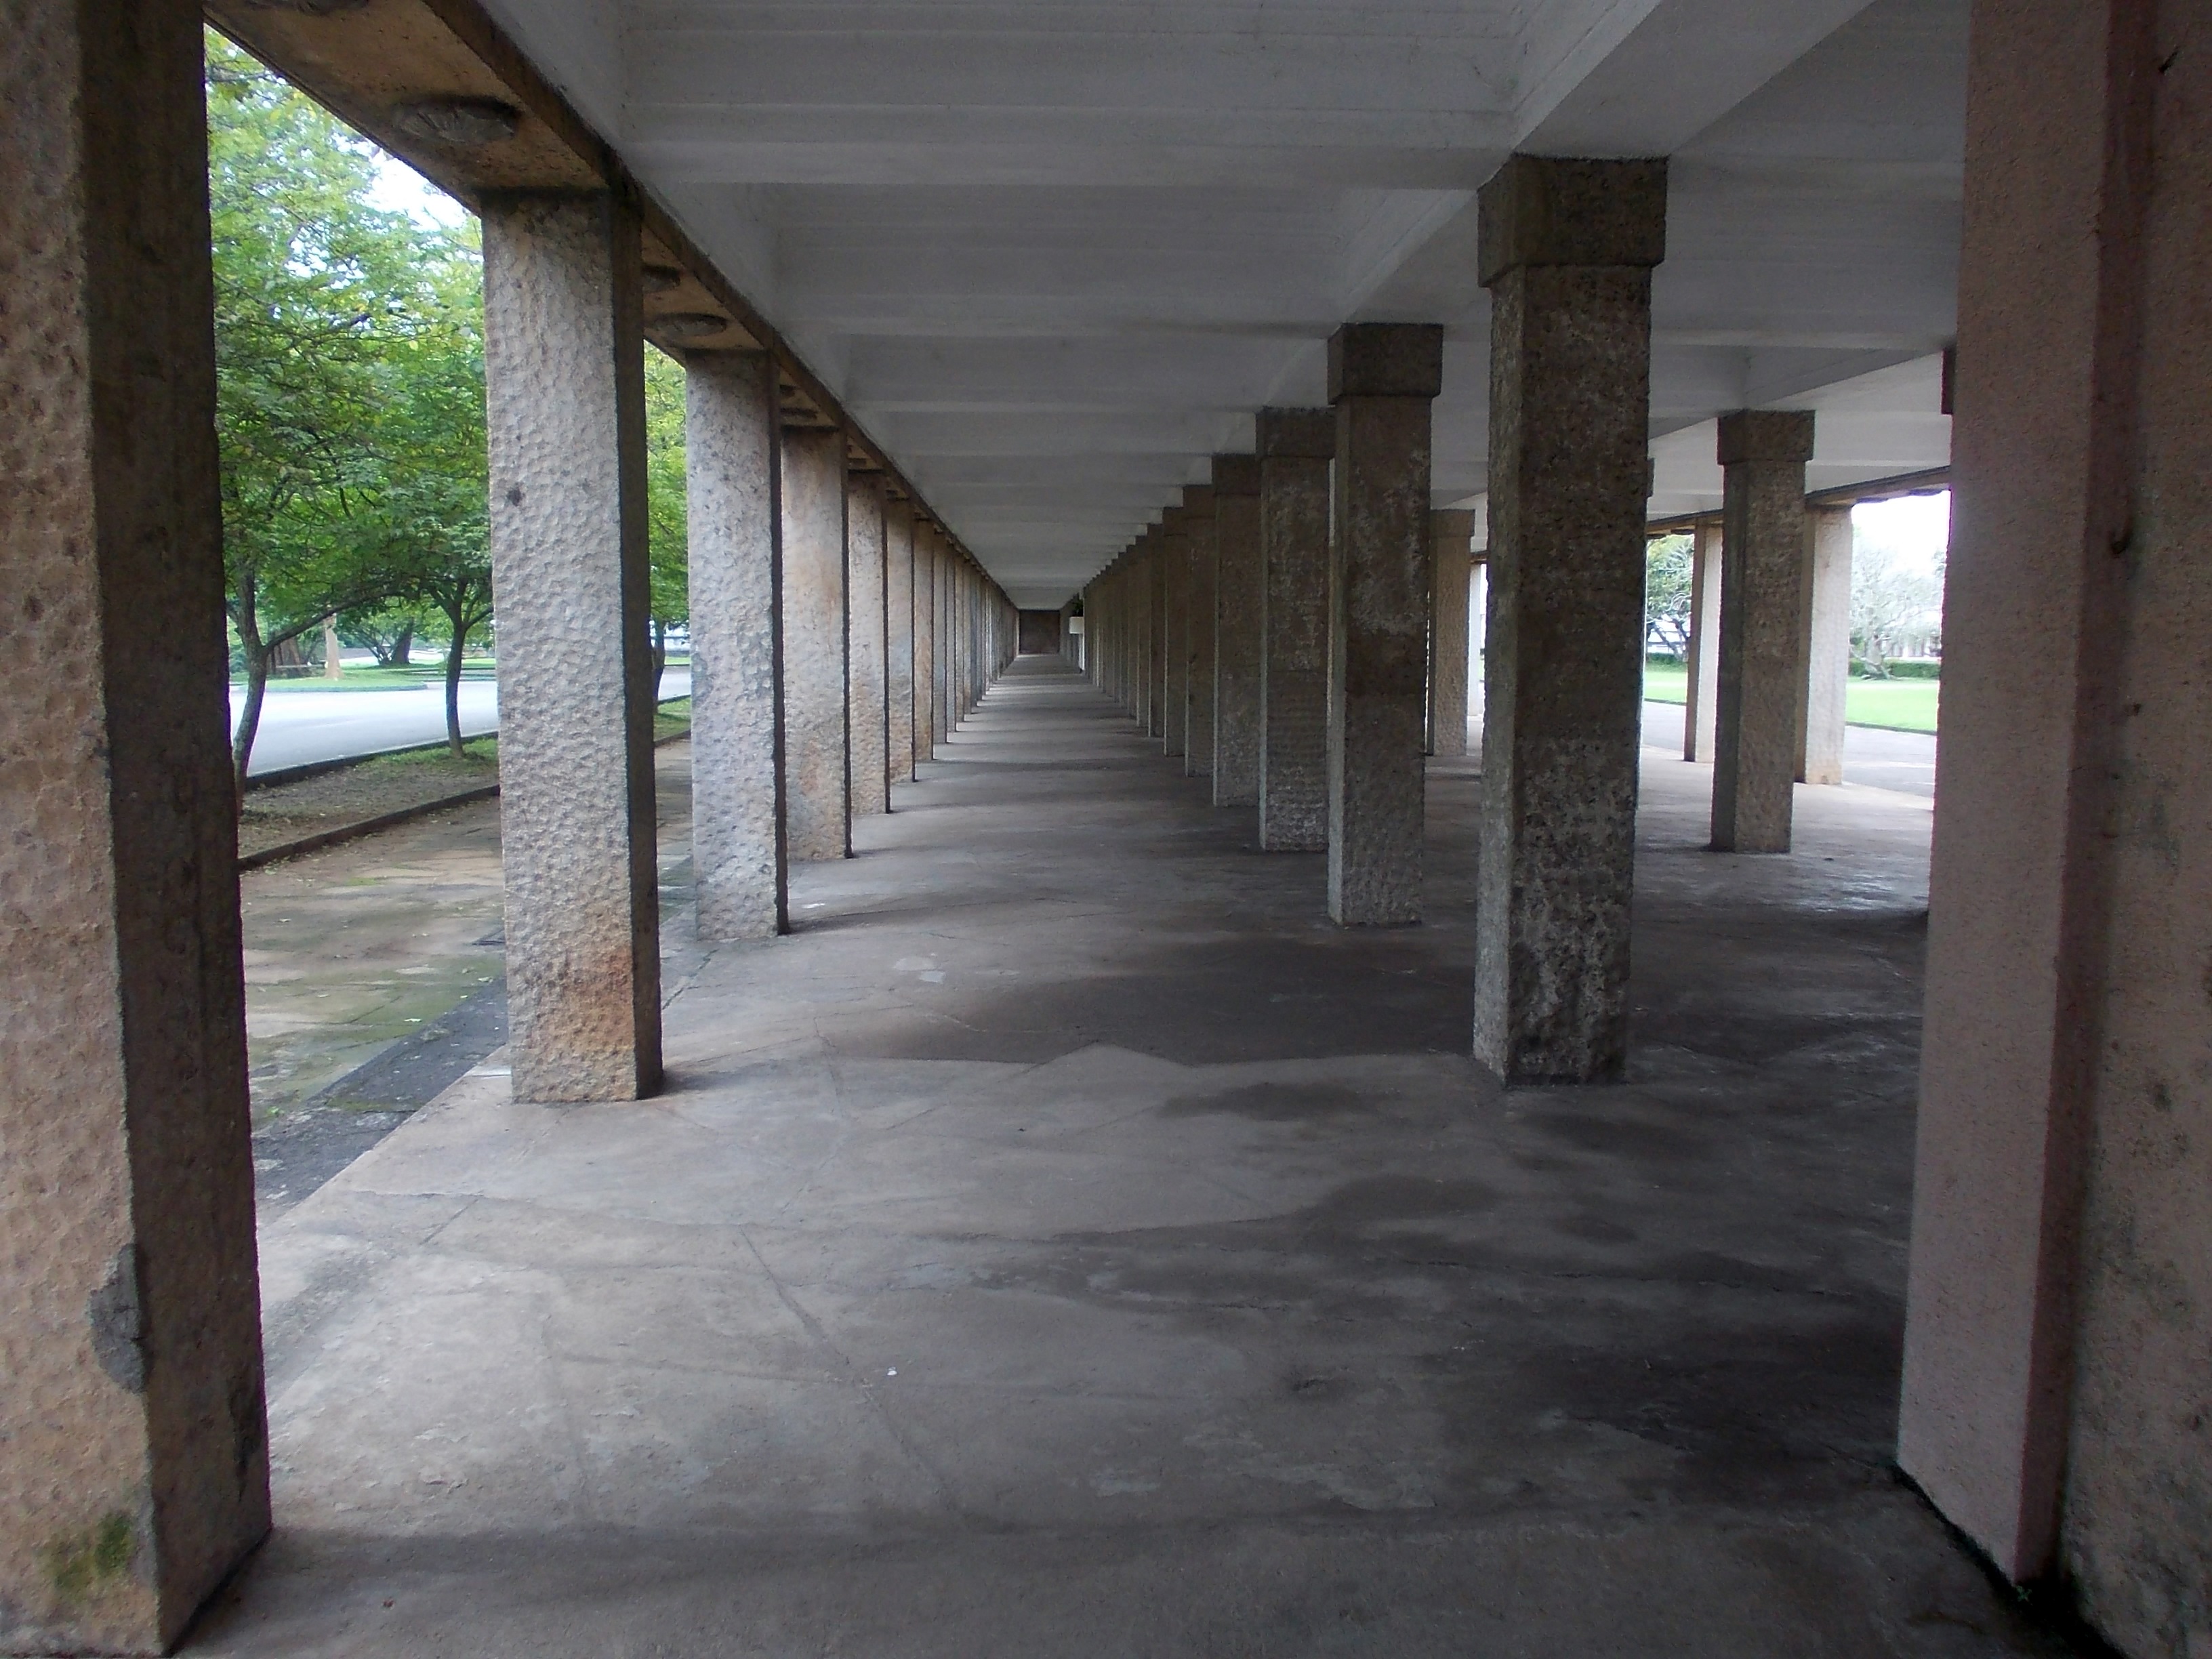
architecture, wood, house, building, home, subway, arch, construction, property, pillars, estate, sri lanka, peradeniya, collumn